Apache Kid

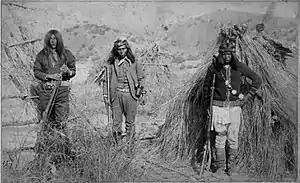
Chiricahua Apache warriors. Left to right: "Massai", "Apache Kid", and "Rowdy" pictured in a March 1886 photograph taken by C. S. Fly at Geronimo's camp

Haskay-bay-nay-ntayl was captured by Yuma Indians as a boy, and after being freed by the U.S. Army, he became a street orphan in army camps. As a teenager, in the mid-1870s, the Kid met and was essentially adopted by Al Sieber, the Chief of the Army Scouts. A few years later, in 1881, the Kid enlisted with the U.S. Cavalry as an Indian scout, in a program designed by General George Crook to help quell raids by hostile bands of Apache. By July 1882, owing to his remarkable abilities in the job, he was promoted to sergeant. Shortly thereafter he accompanied Crook on an expedition into the Sierra Madre Occidental. He worked on assignment both in Arizona and northern Mexico over the next couple of years, but in 1885 he was involved in a riot while intoxicated, and to prevent his being hanged by Mexican authorities, Sieber sent him back north.